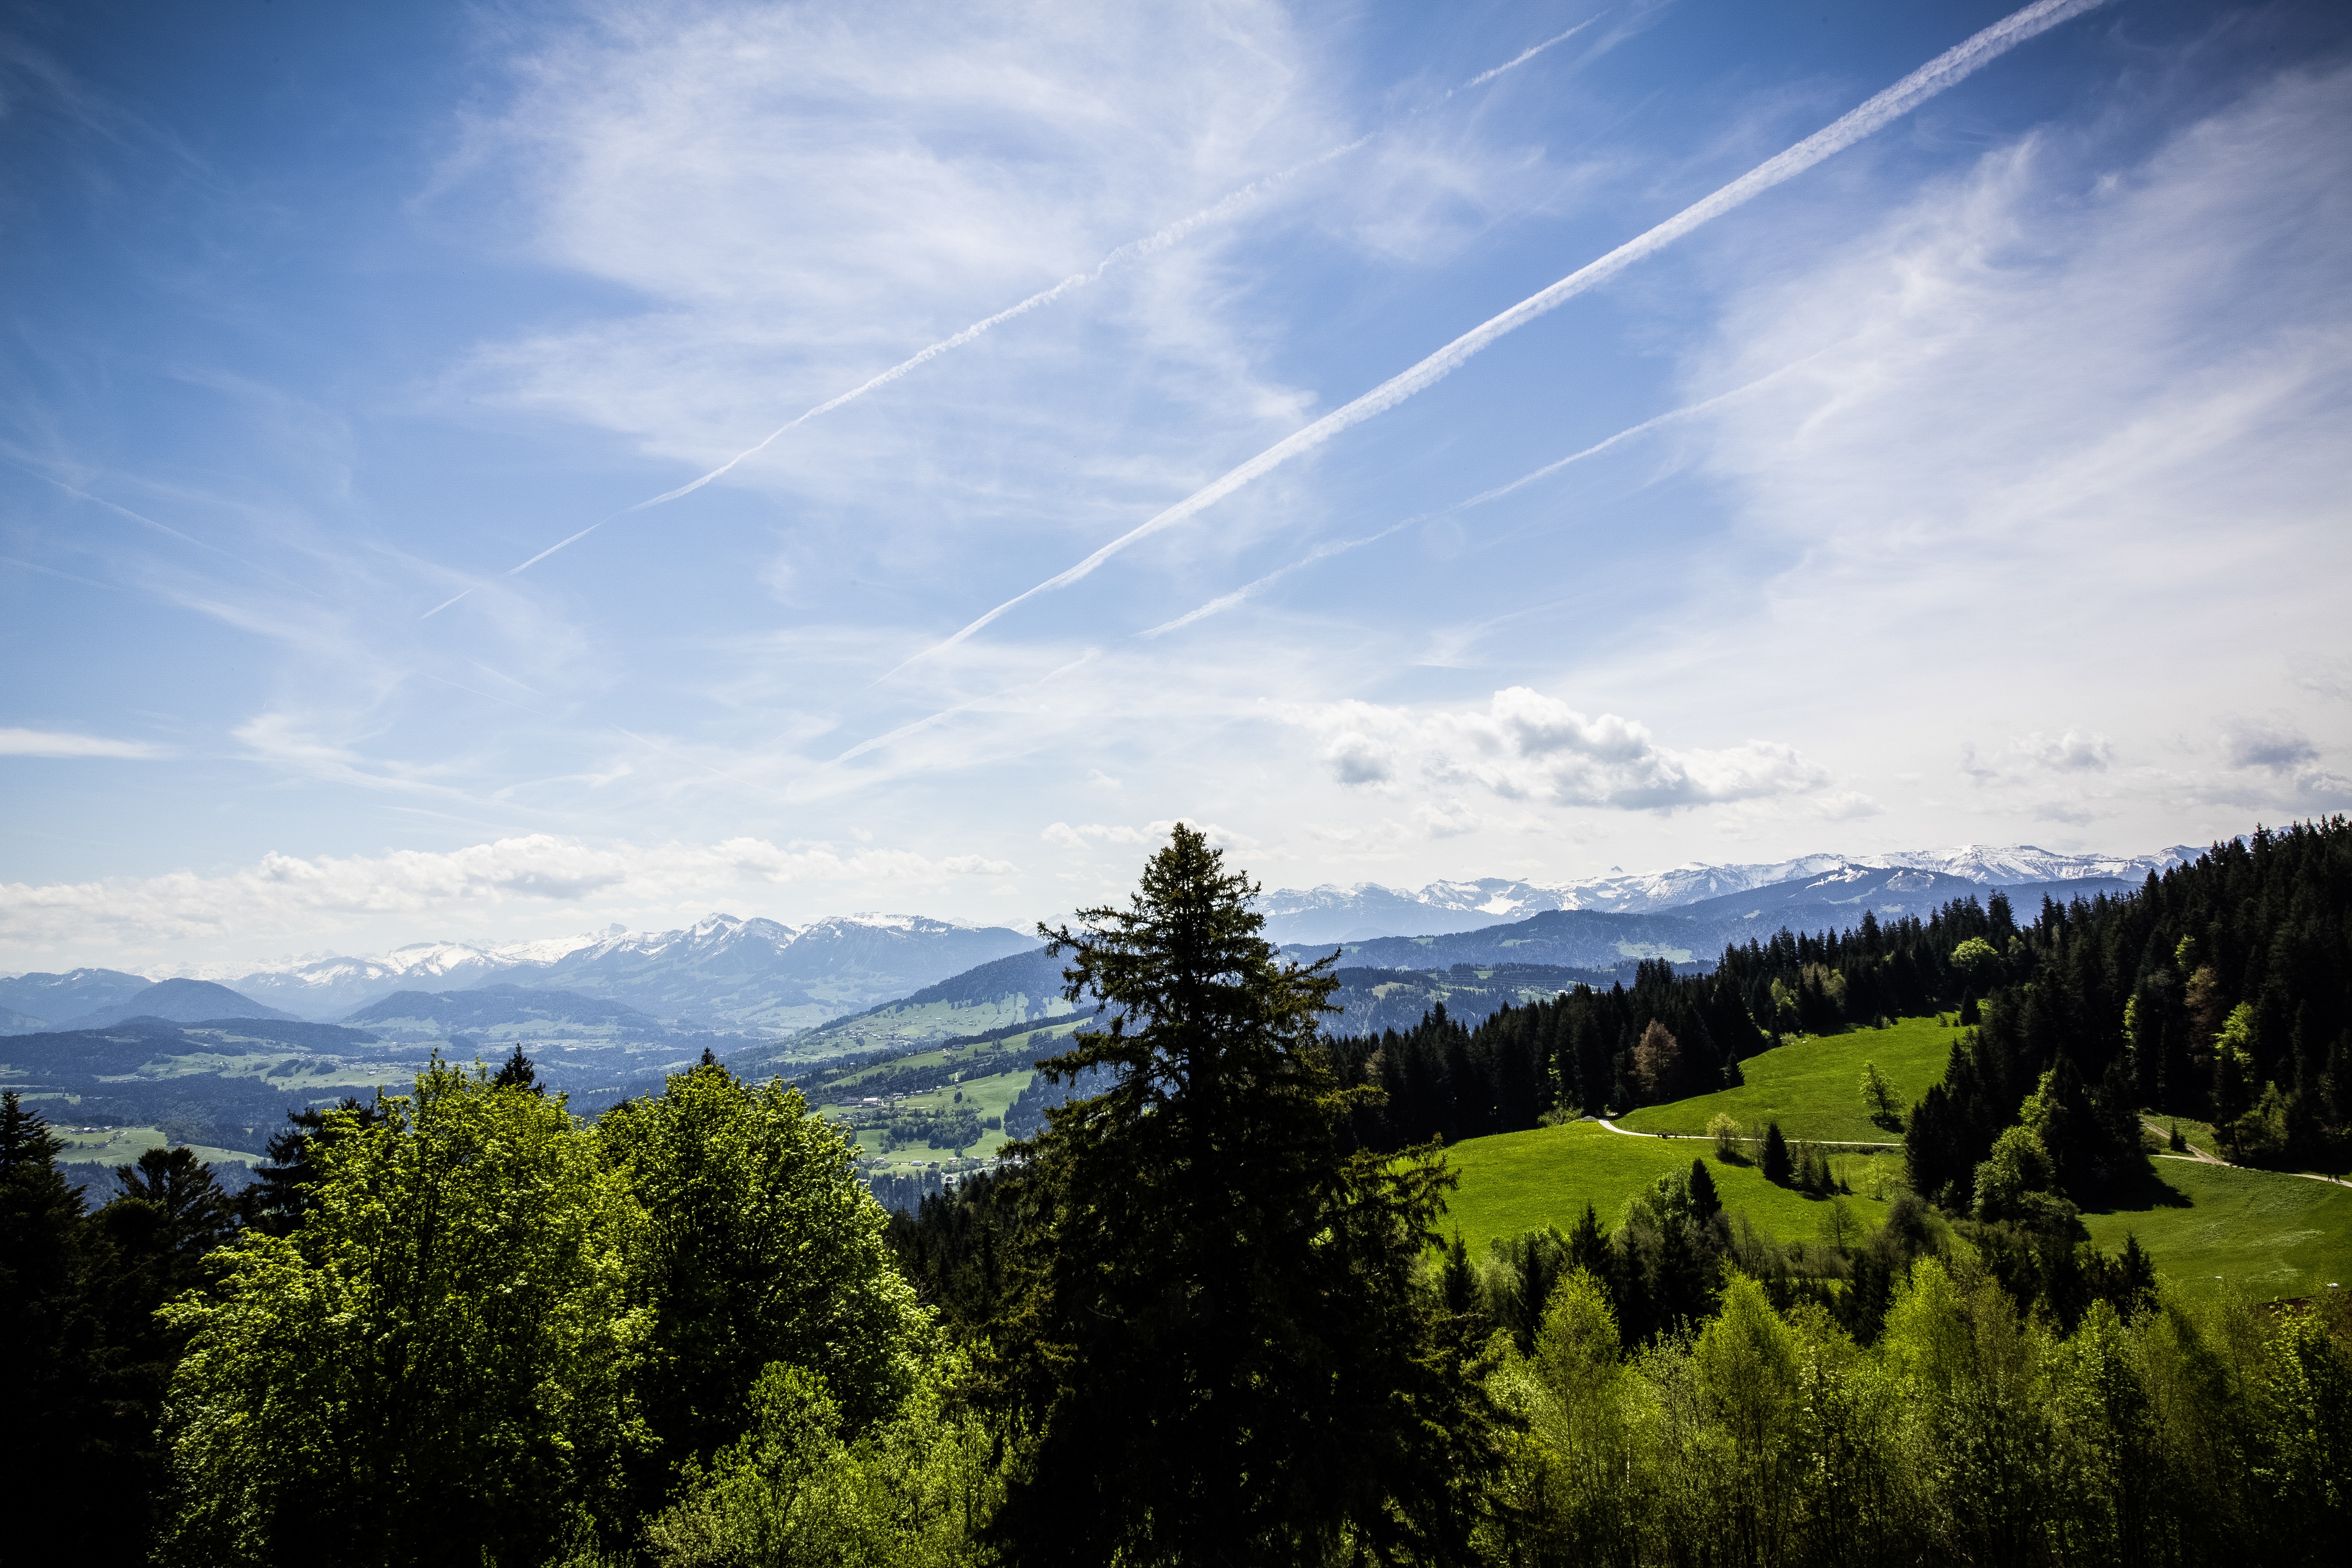
landscape, tree, nature, forest, rock, wilderness, mountain, cloud, sky, hiking, meadow, sunlight, morning, hill, view, valley, mountain range, holiday, alpine, tourism, leisure, ridge, summit, austria, mountaineering, trees, places of interest, fields, mountains, alps, plateau, germany, switzerland, habitat, viewpoint, destination, more, lake constance, rural area, distant view, foresight, landform, nature park, pledges, geographical feature, atmospheric phenomenon, woody plant, mountainous landforms